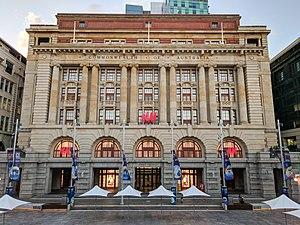
Hennes et Mauritz, plus connu sous le nom de H&M, est une entreprise et chaîne de magasins suédoise de prêt-à-porter pour femme, enfant et homme, fondée en 1947 par Erling Persson.